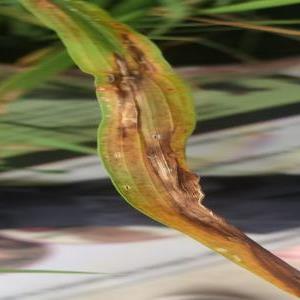
Disease: Blast